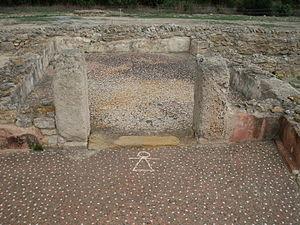
Pavement de mosaique avec le signe dit de Tanit